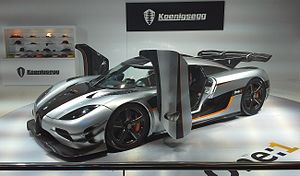
One:1
Koenigsegg One:1
One:1 er en sportsvogn produceret af Koenigsegg. Bilen blev præsenteret i marts 2014 ved Geneva Motor Show. Koenigsegg vil bygge seks kopier af modellen, hvor fremvisningsmodellen som blev præsenteret på Geneva Motor Show ikke tæller med. Alle kopierne er allerede solgt. Koenigsegg bragte to kopier med til Goodwood Festival of Speed 2014, hvor den blev vist ved siden af andre superbiler som eksempel McLaren P1, Ferrari LaFerrari, Porsche 918 og Pagani Huayra.